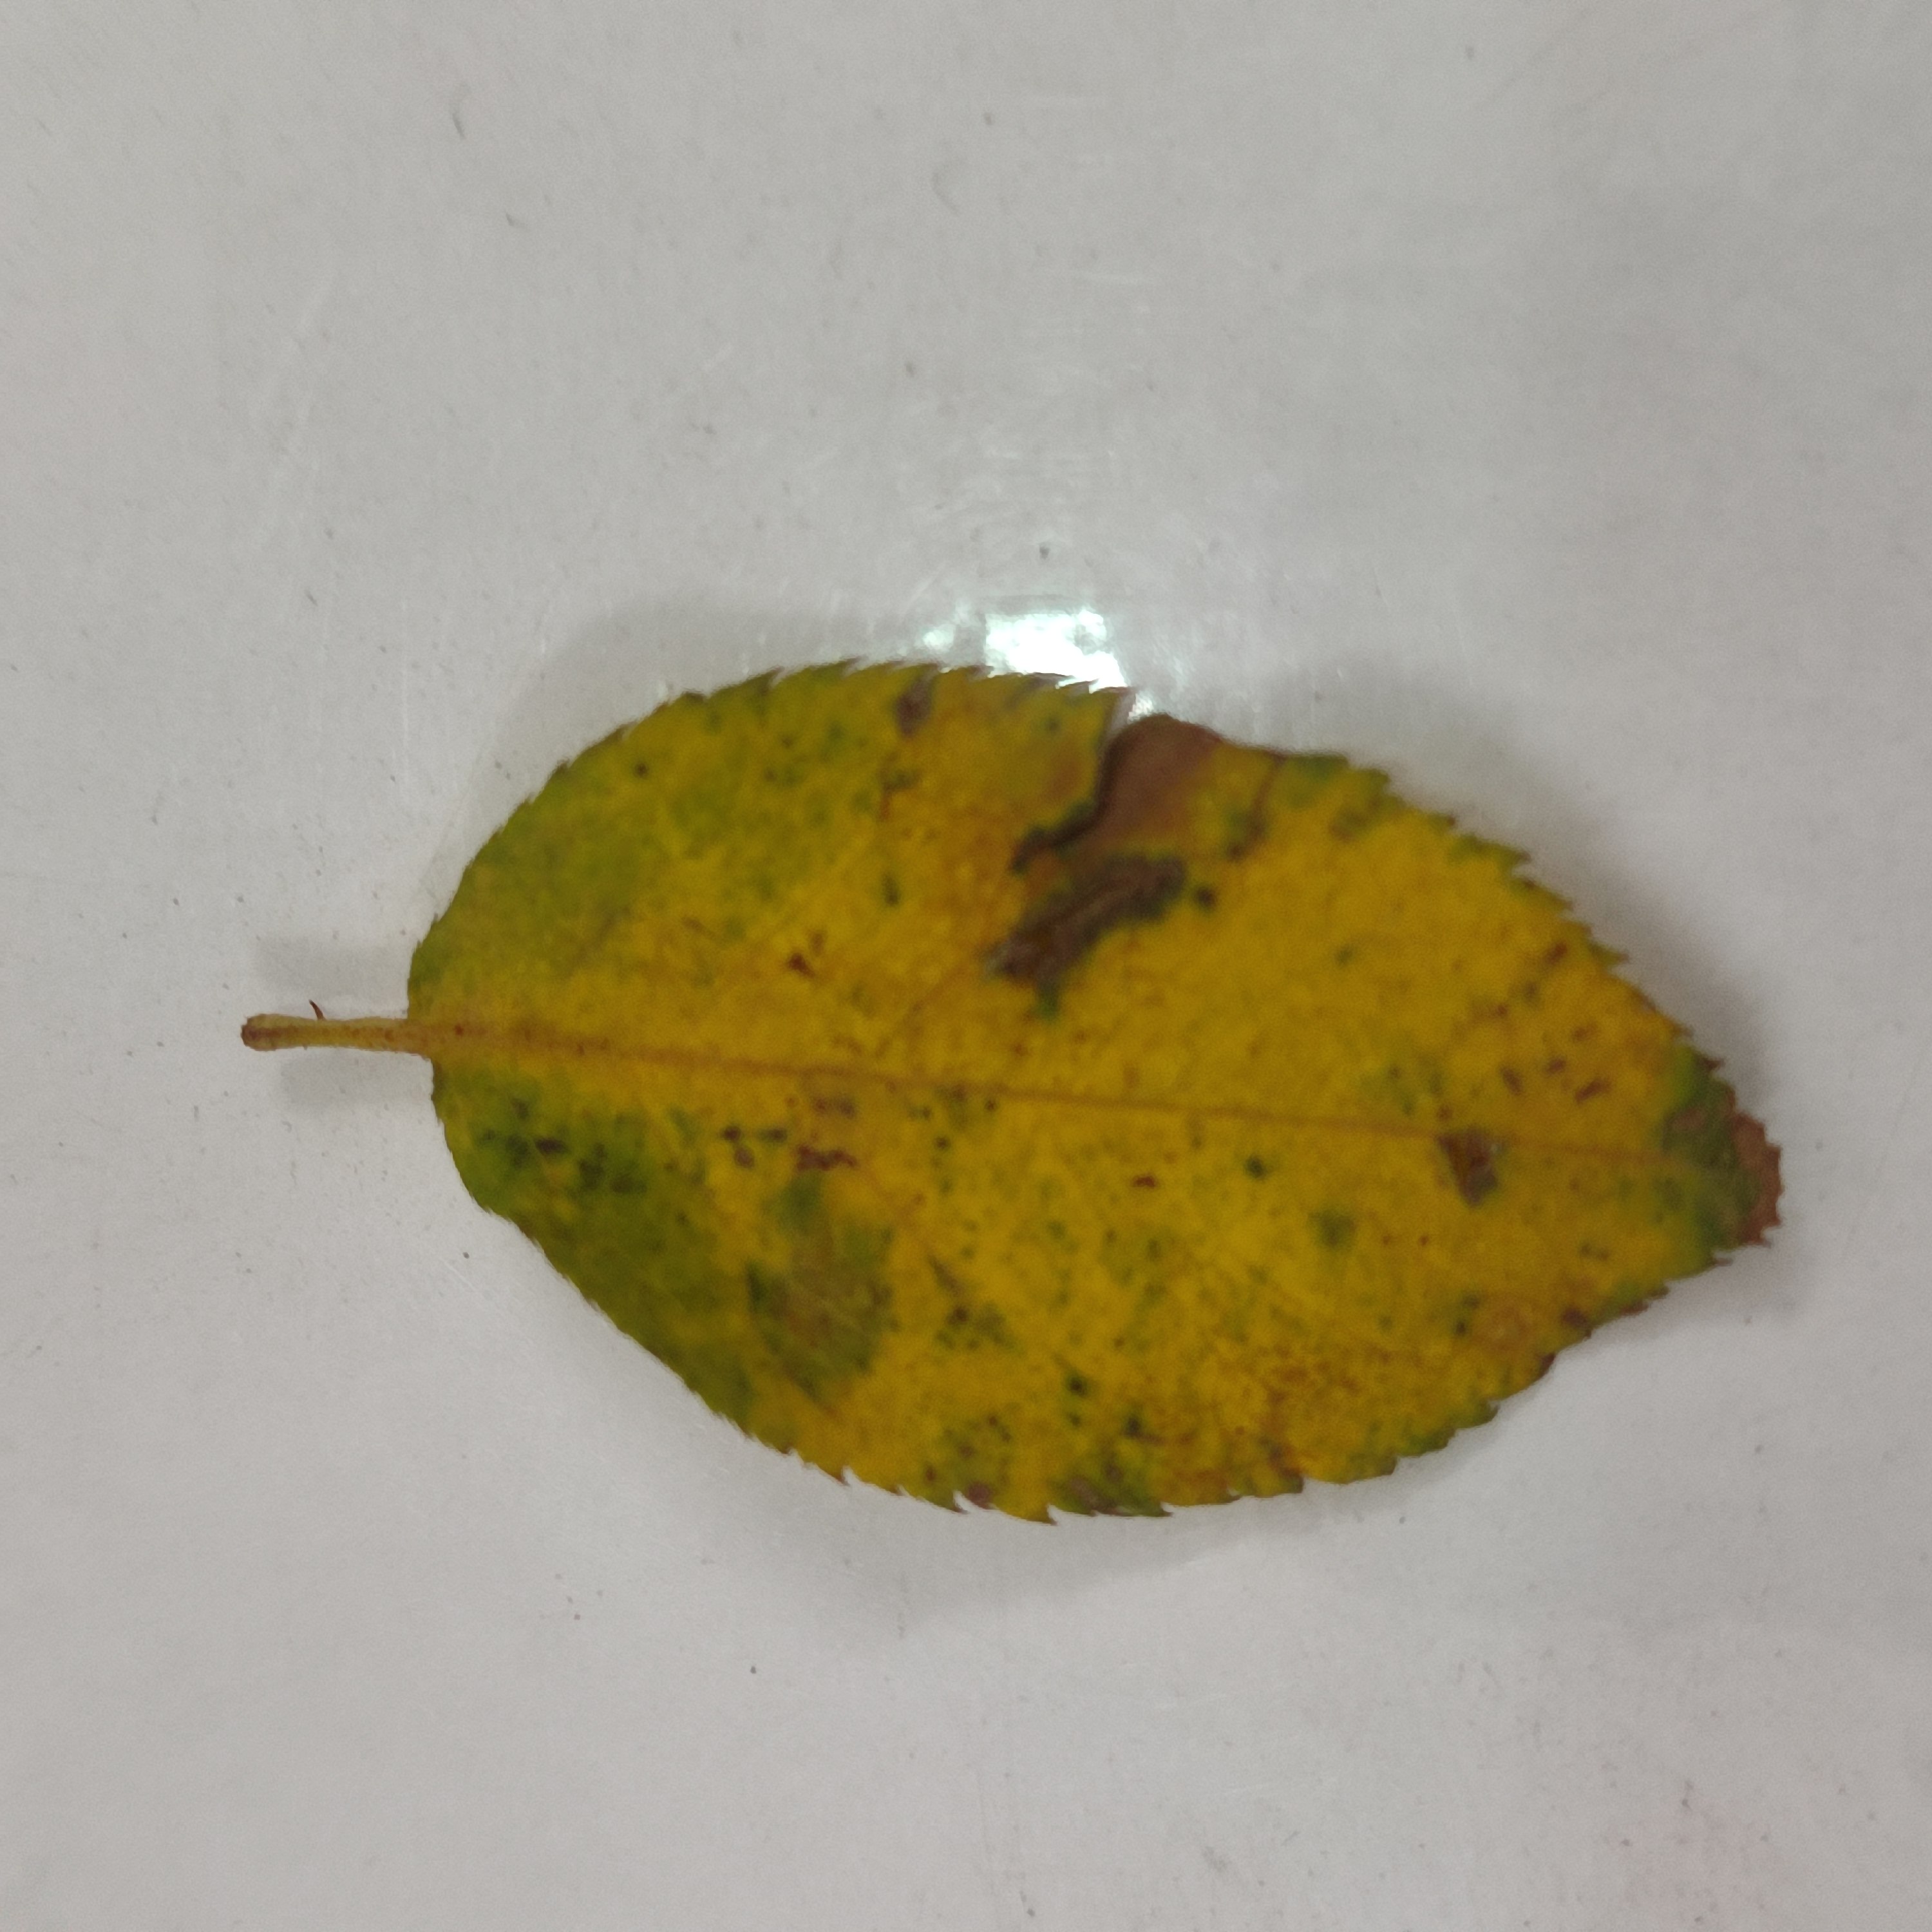
Label: Black Spot